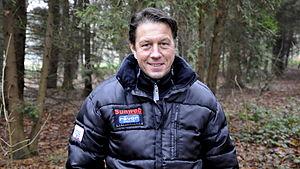
Mario De Clercq est un coureur cycliste belge, spécialiste du cyclo-cross des années 1990-2000.